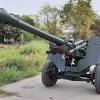
Label: Self Propelled Artillery